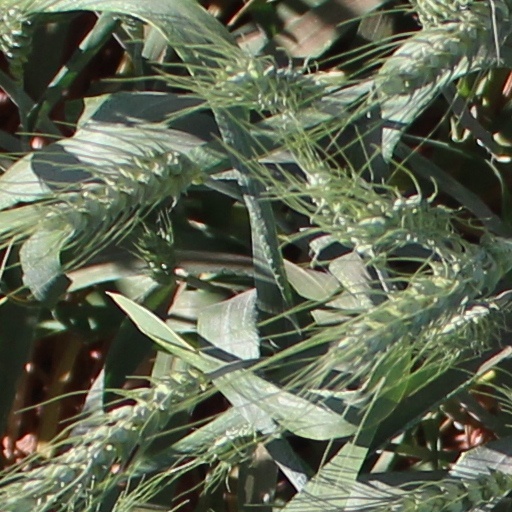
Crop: wheat